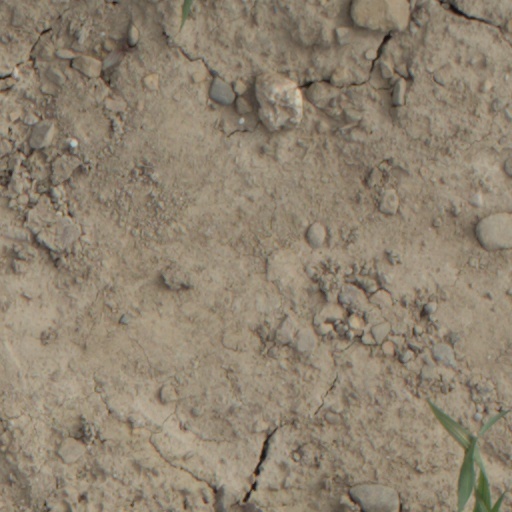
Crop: wheat